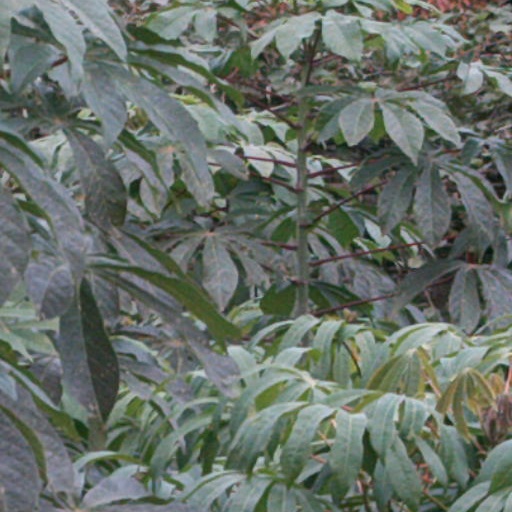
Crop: cassava